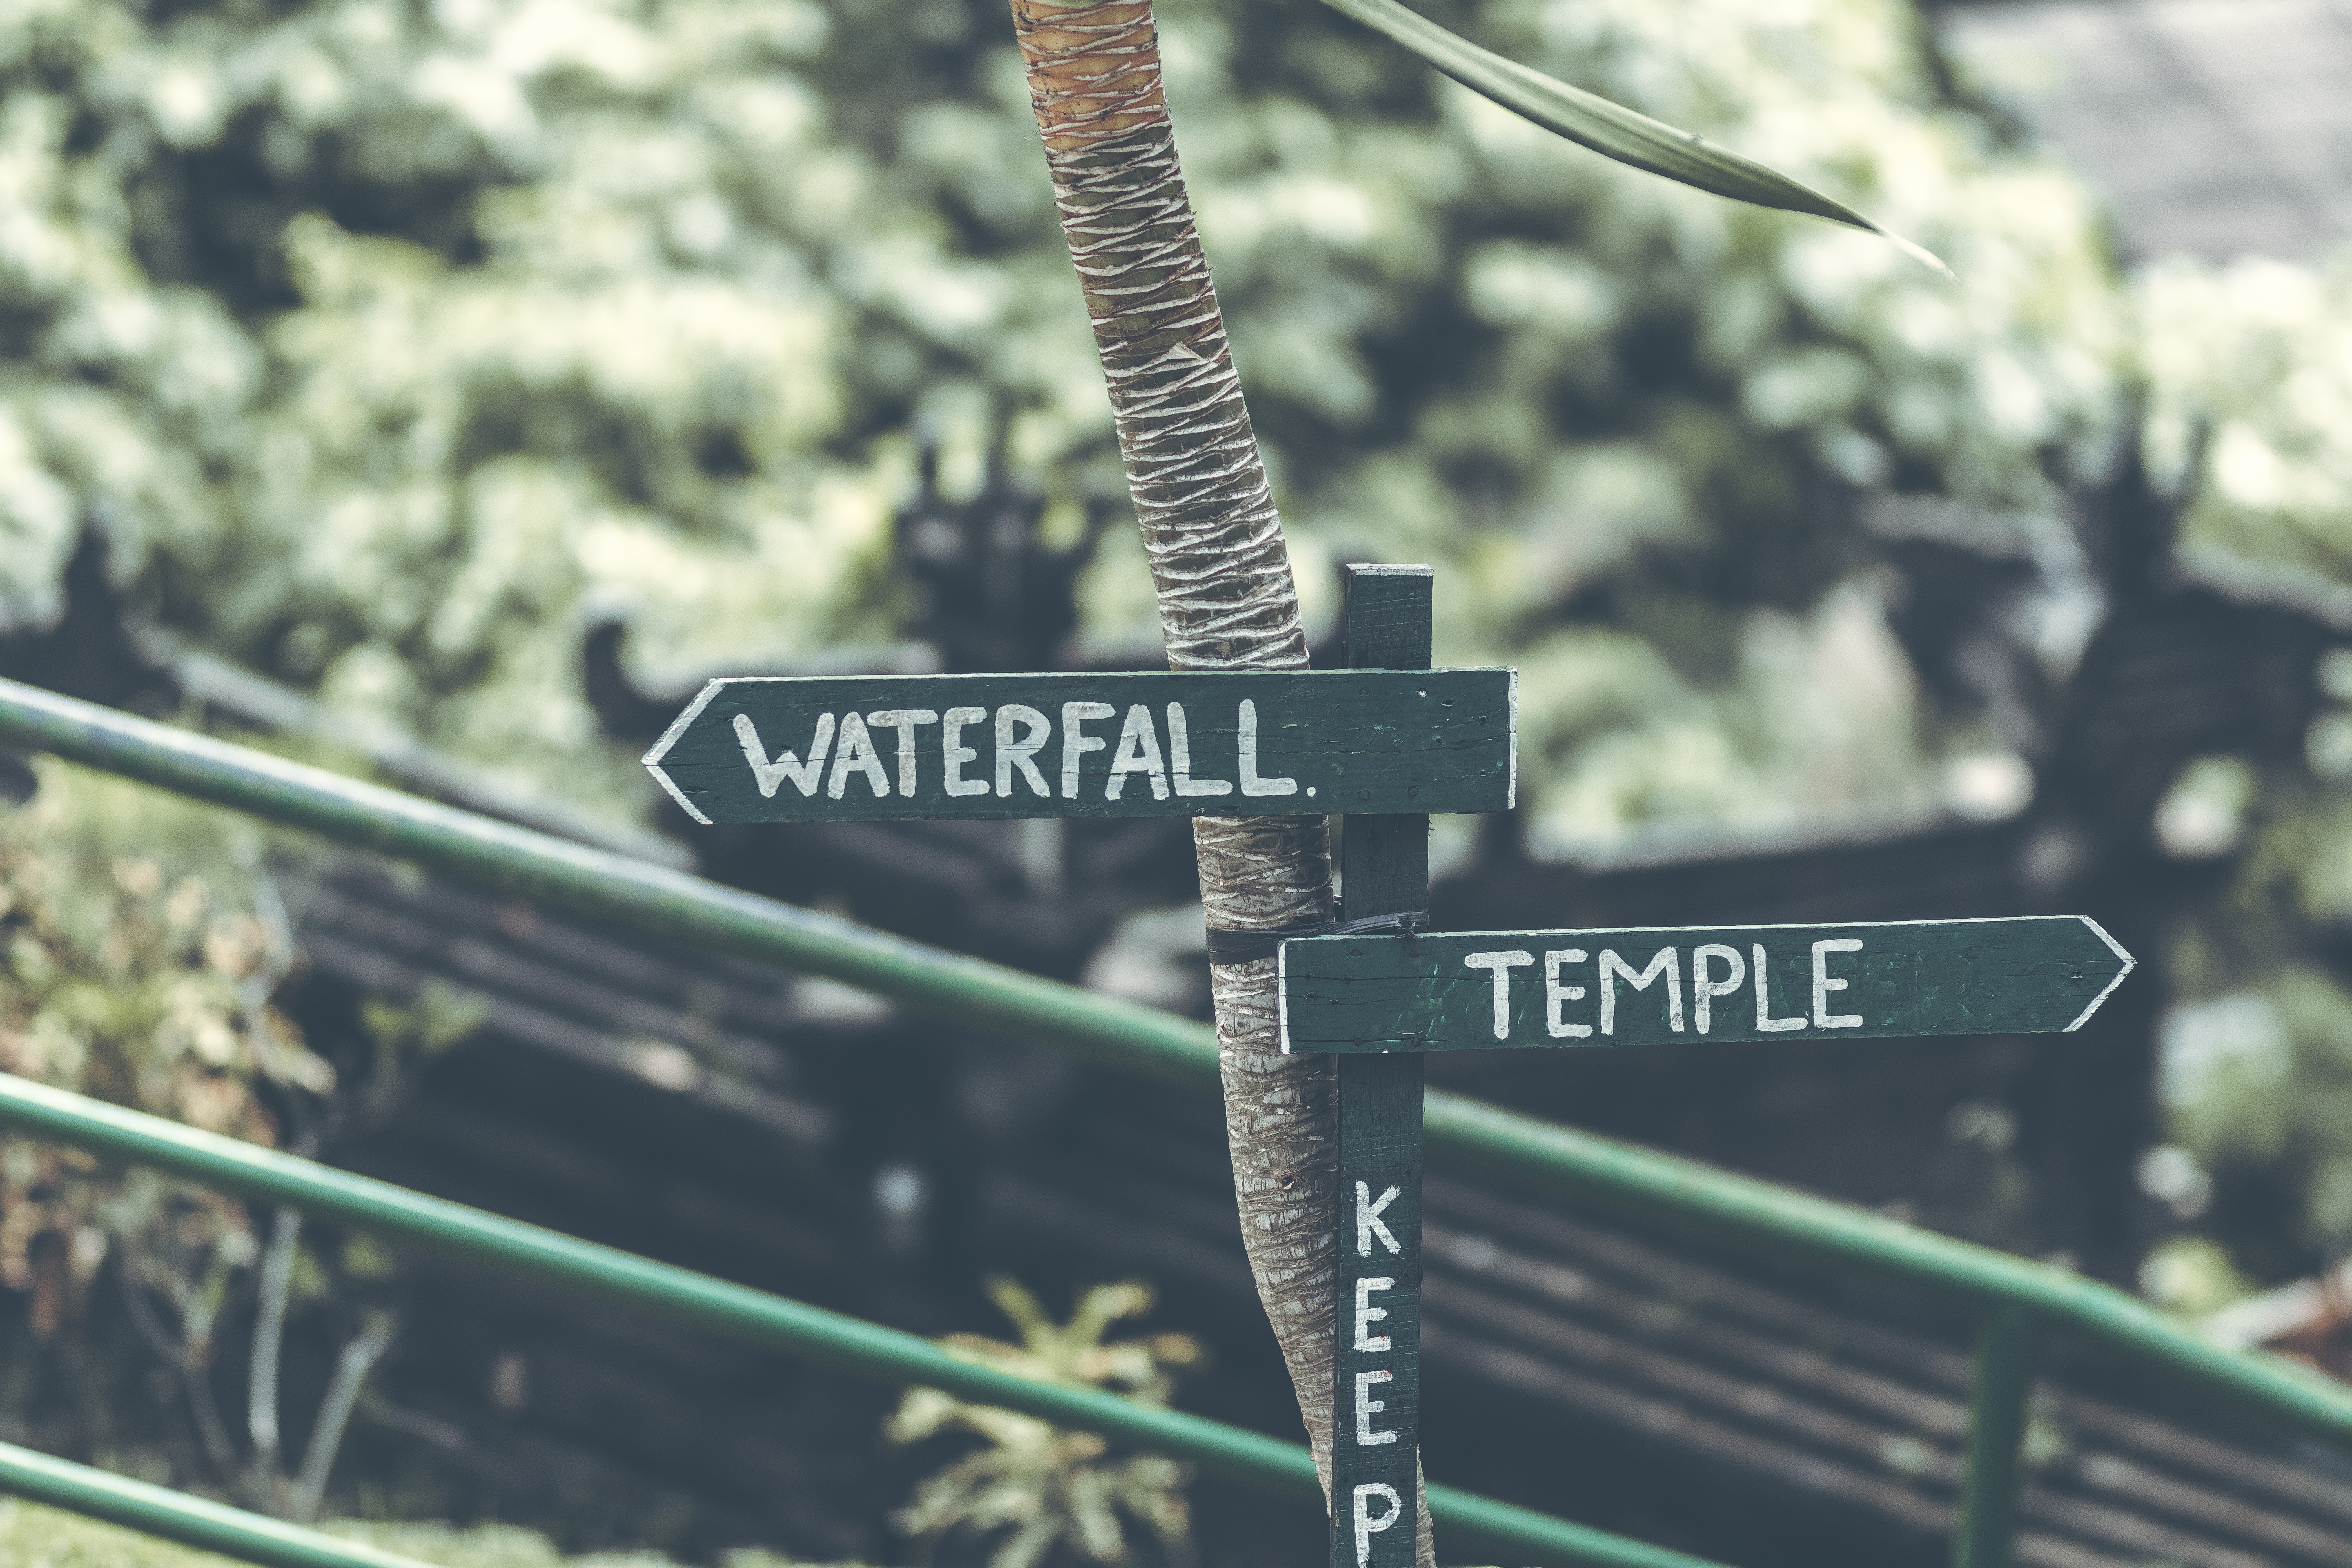
tree, font, plant, vehicle, street sign